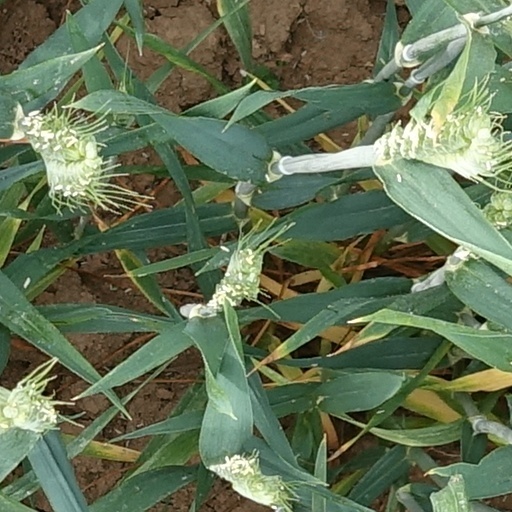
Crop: wheat